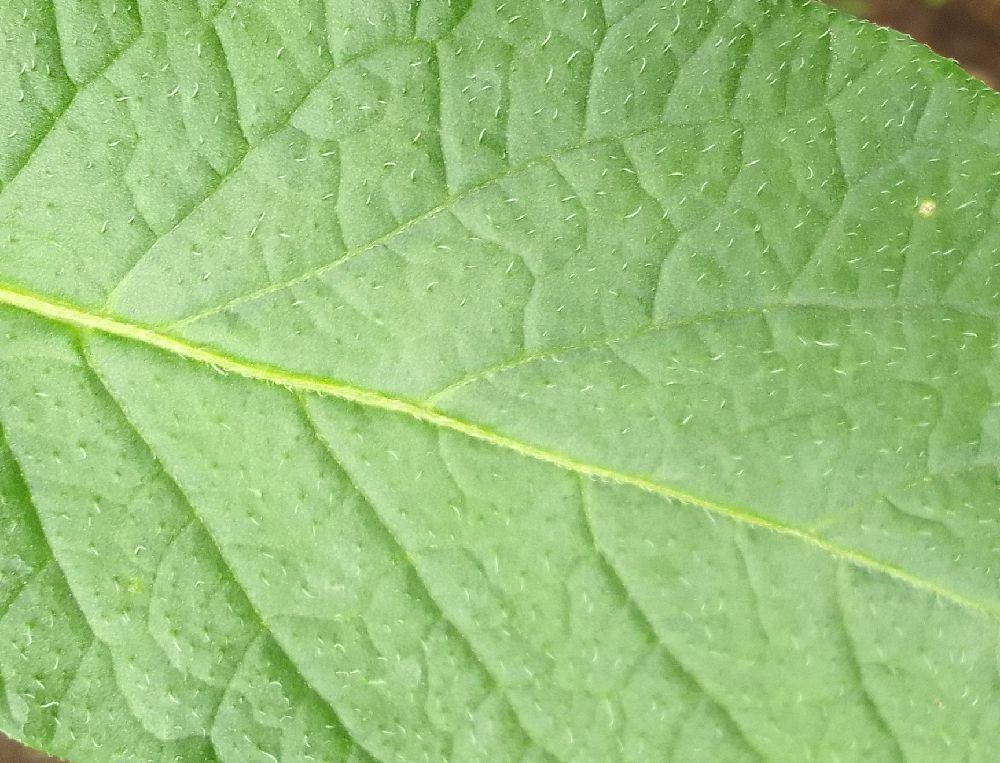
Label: Healthy